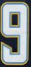
Number: 9